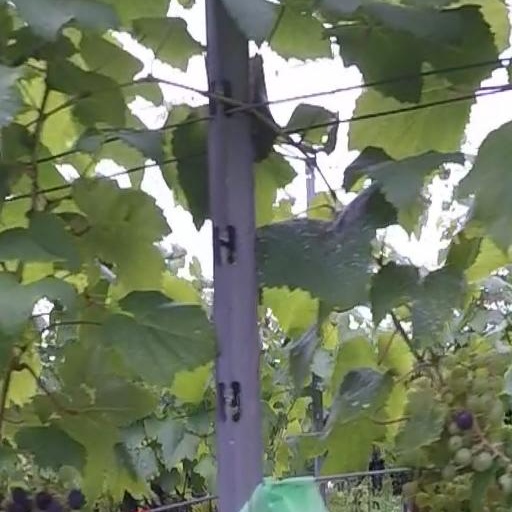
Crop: grape